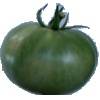
Label: Tomato not Ripened 1